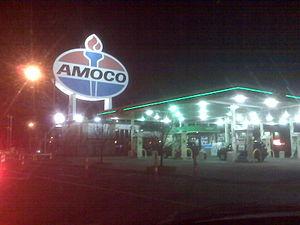
Amoco Corporation, dont le nom était originellement Standard oil Company, était une entreprise du domaine pétrolier et chimique créée en 1889 près de la raffinerie située à Whiting dans l'Indiana.